Greece

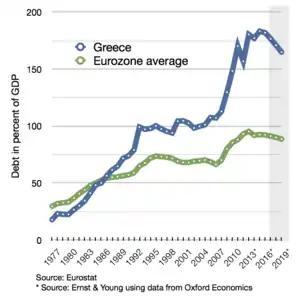
Greece's debt percentage since 1977, compared to the average of the eurozone

Approximately 80% of Greece consists of mountains or hills, making the country one of the most mountainous in Europe. Mount Olympus, the mythical abode of the Greek Gods, culminates at Mytikas peak , the highest in the country. Western Greece contains a number of lakes and wetlands and is dominated by the Pindus mountain range. The Pindus, a continuation of the Dinaric Alps, reaches a maximum elevation of at Mt. Smolikas (the second-highest in Greece) and historically has been a significant barrier to east–west travel. Its extensions cross through the Peloponnese, ending in the island of Crete. The Vikos Gorge, part of the Vikos-Aoos National Park in the Pindus range, is listed by the Guinness book of World Records as the deepest gorge in the world relative to its width. Another notable formation are the Meteora rock pillars, atop which have been built medieval Greek Orthodox monasteries.